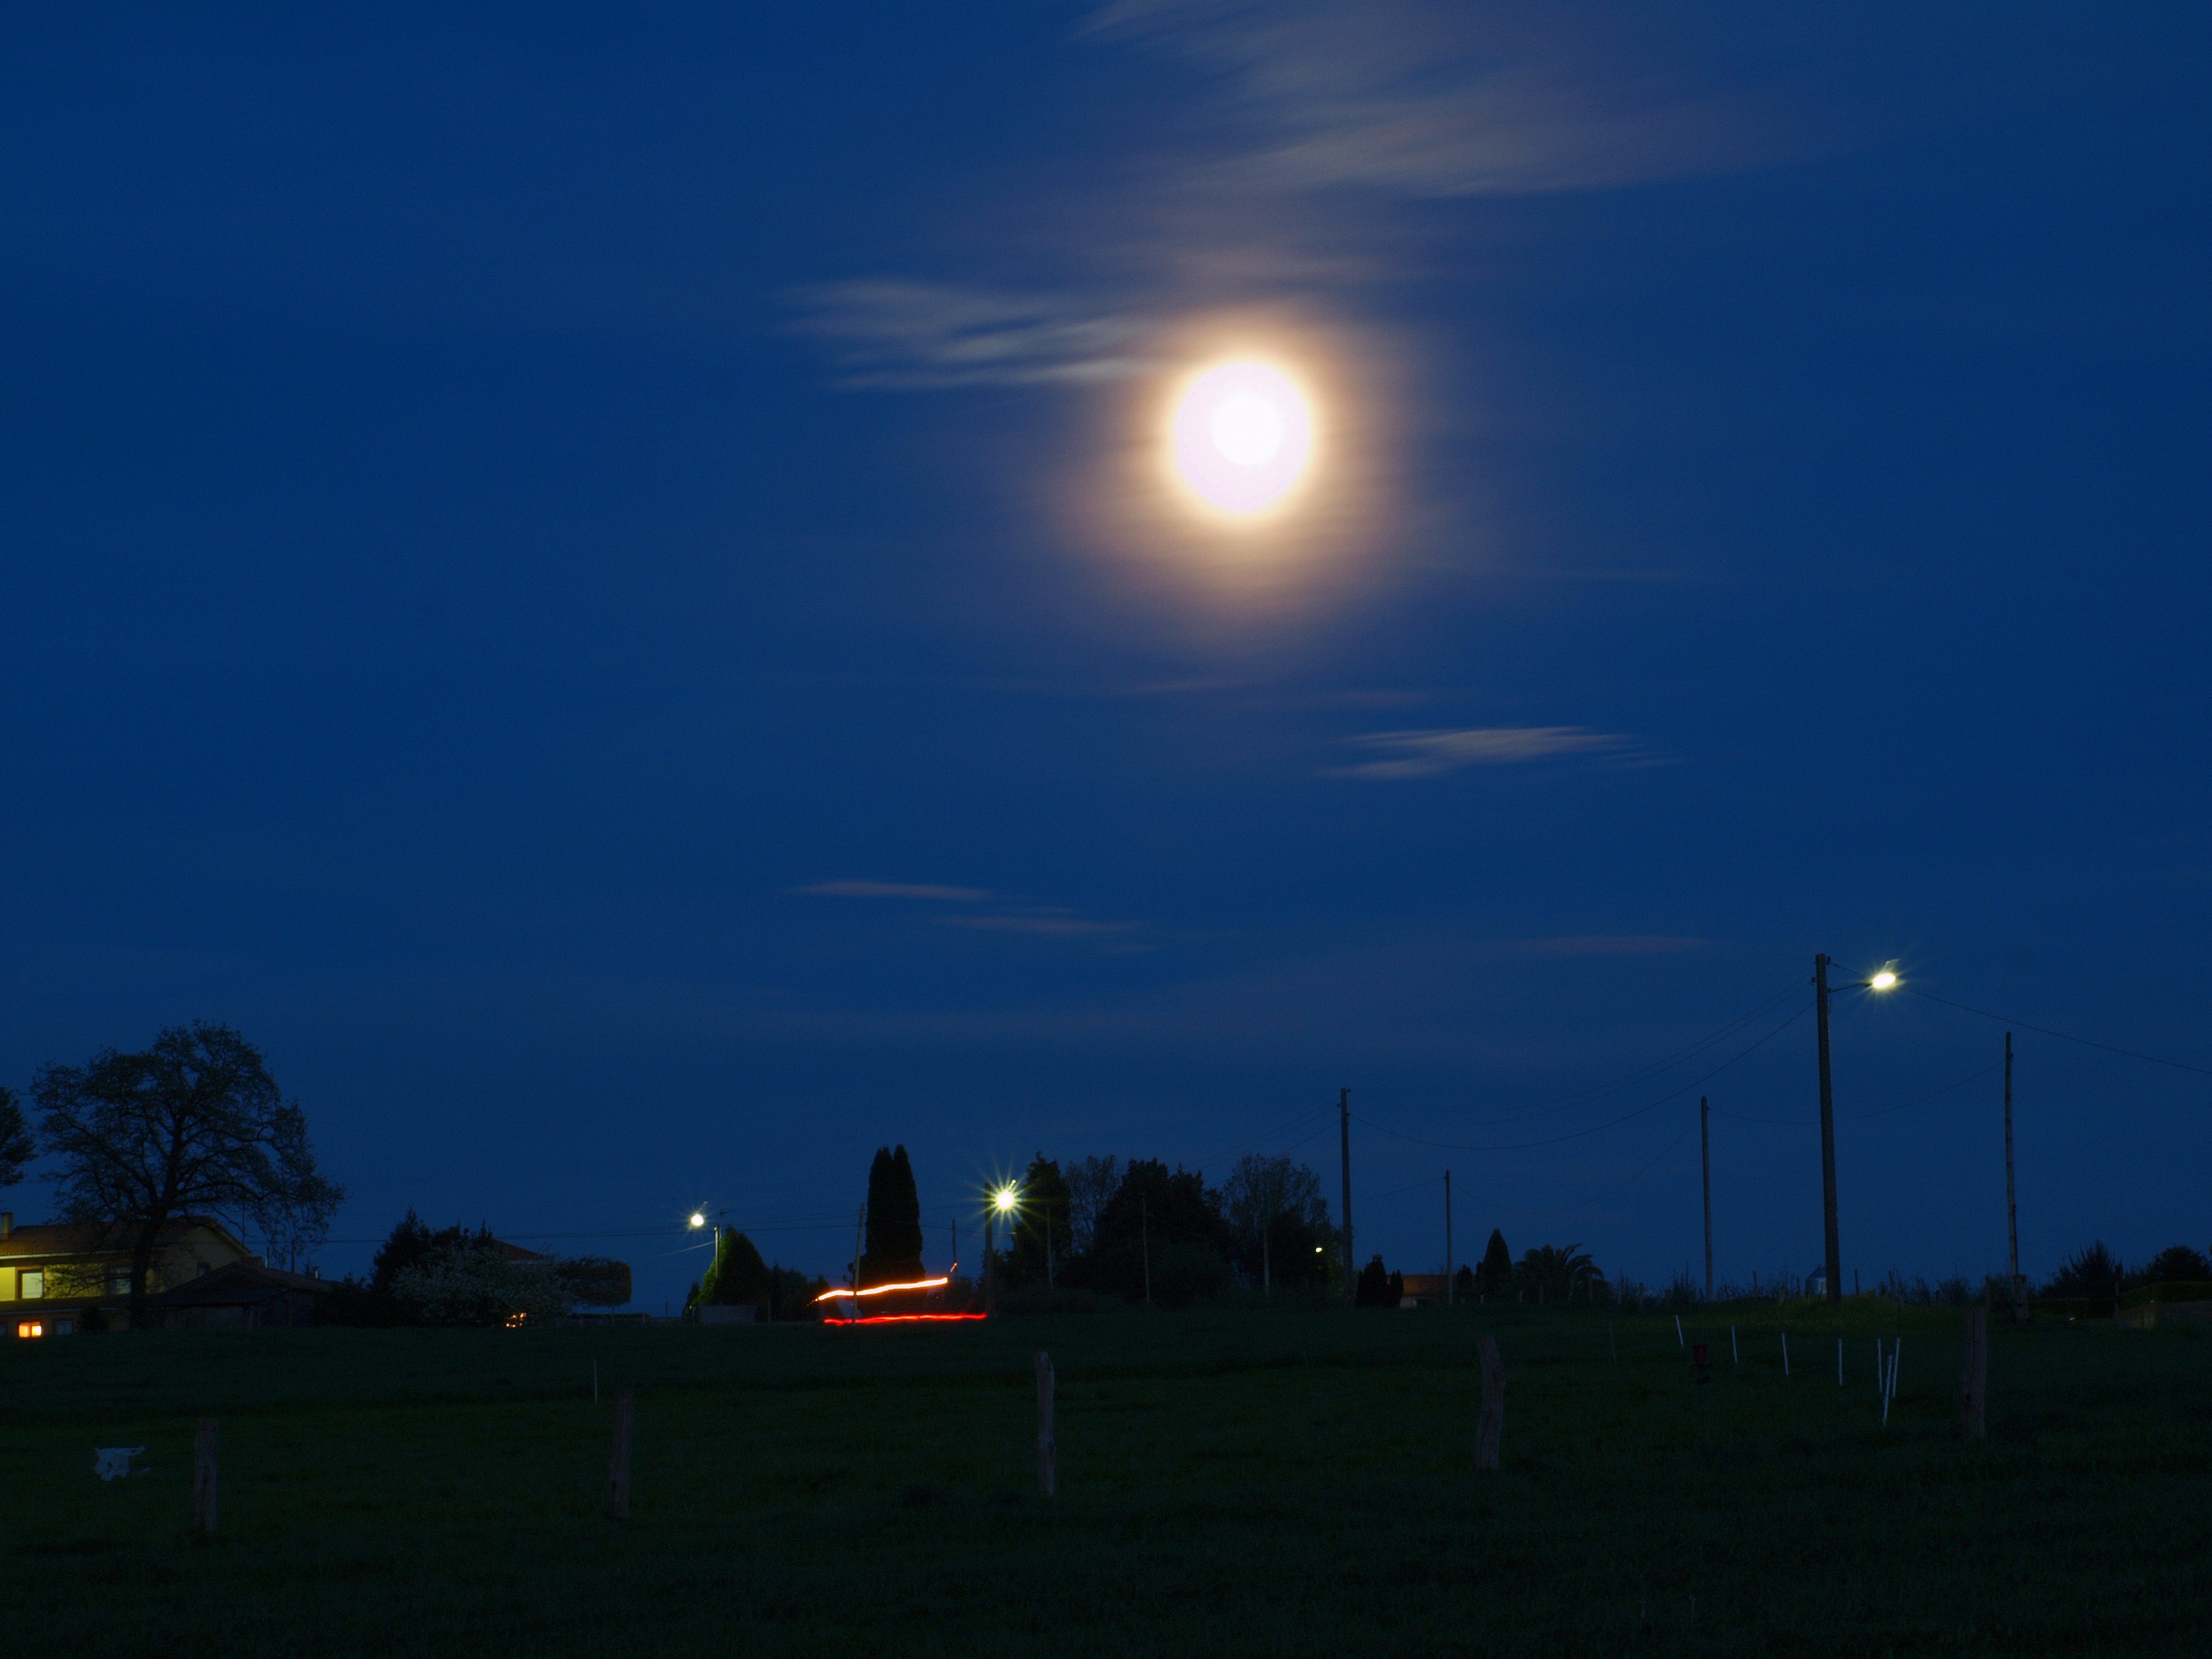
horizon, light, cloud, sky, sun, sunrise, sunset, night, sunlight, morning, dawn, atmosphere, dusk, evening, darkness, street light, lighting, moon, full moon, moonlight, ggl1, afterglow, astronomical object, atmosphere of earth